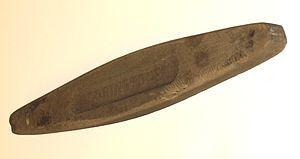
Une pierre à aiguiser ou pierre à affûter est une pierre destinée à redonner du tranchant aux lames que l'on frotte sur une de ses faces.